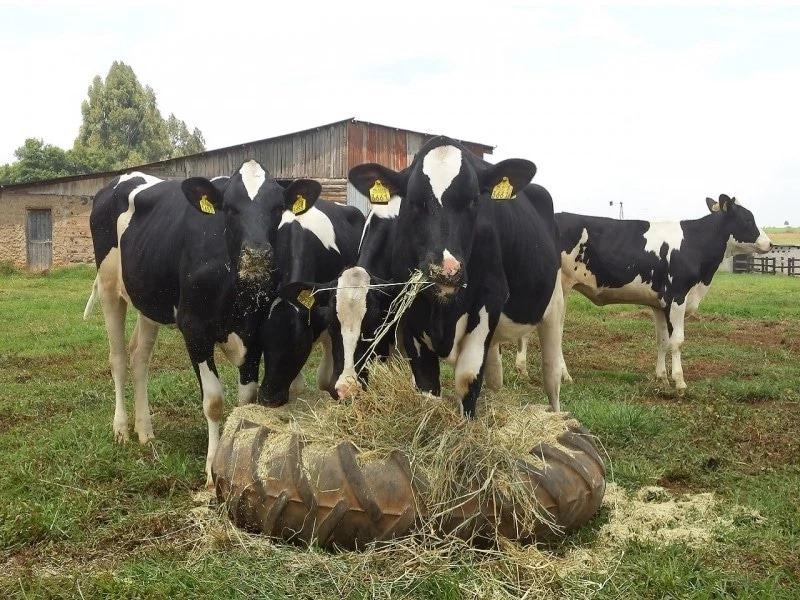
Ngombe tano wa rangi nyeusi na pia madoa doa ya rangi nyeupe wamo uwanjani, ngombe wanne wamejikusanya na wanakula nyasi kavu ambazo zimewekwa kwenye gurudumu la gari huku ngombe mmoja amesimama kando ya ngombe hawa.